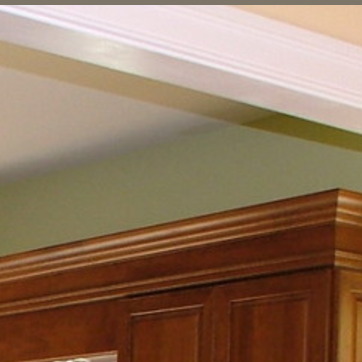
Material: painted